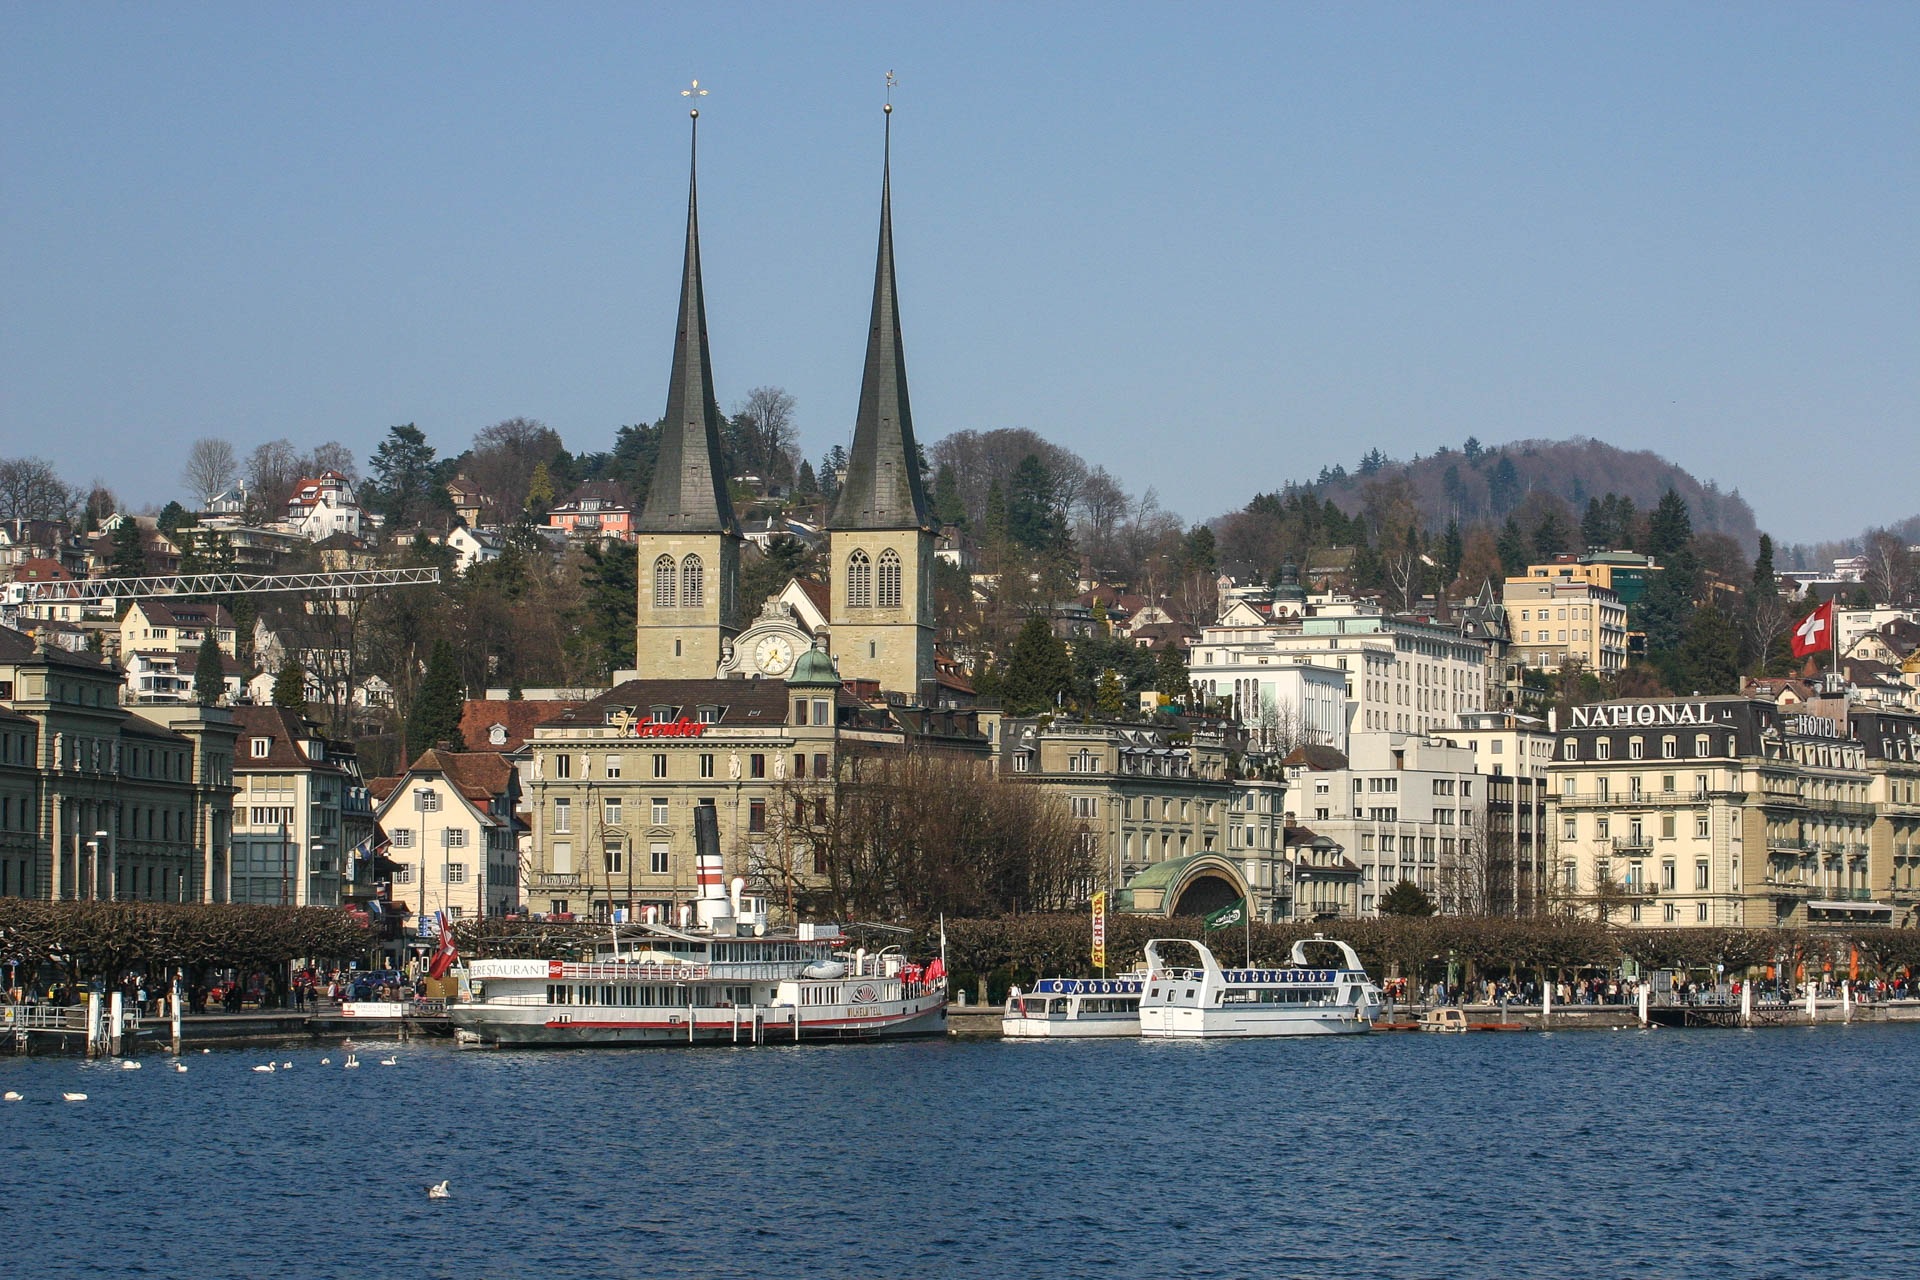
sea, water, nature, sky, skyline, lake, town, city, river, cityscape, summer, vehicle, landmark, harbor, blue, tourism, waterway, place of worship, sunny, lucerne, switzerland, tours, lake lucerne region, hofkirche